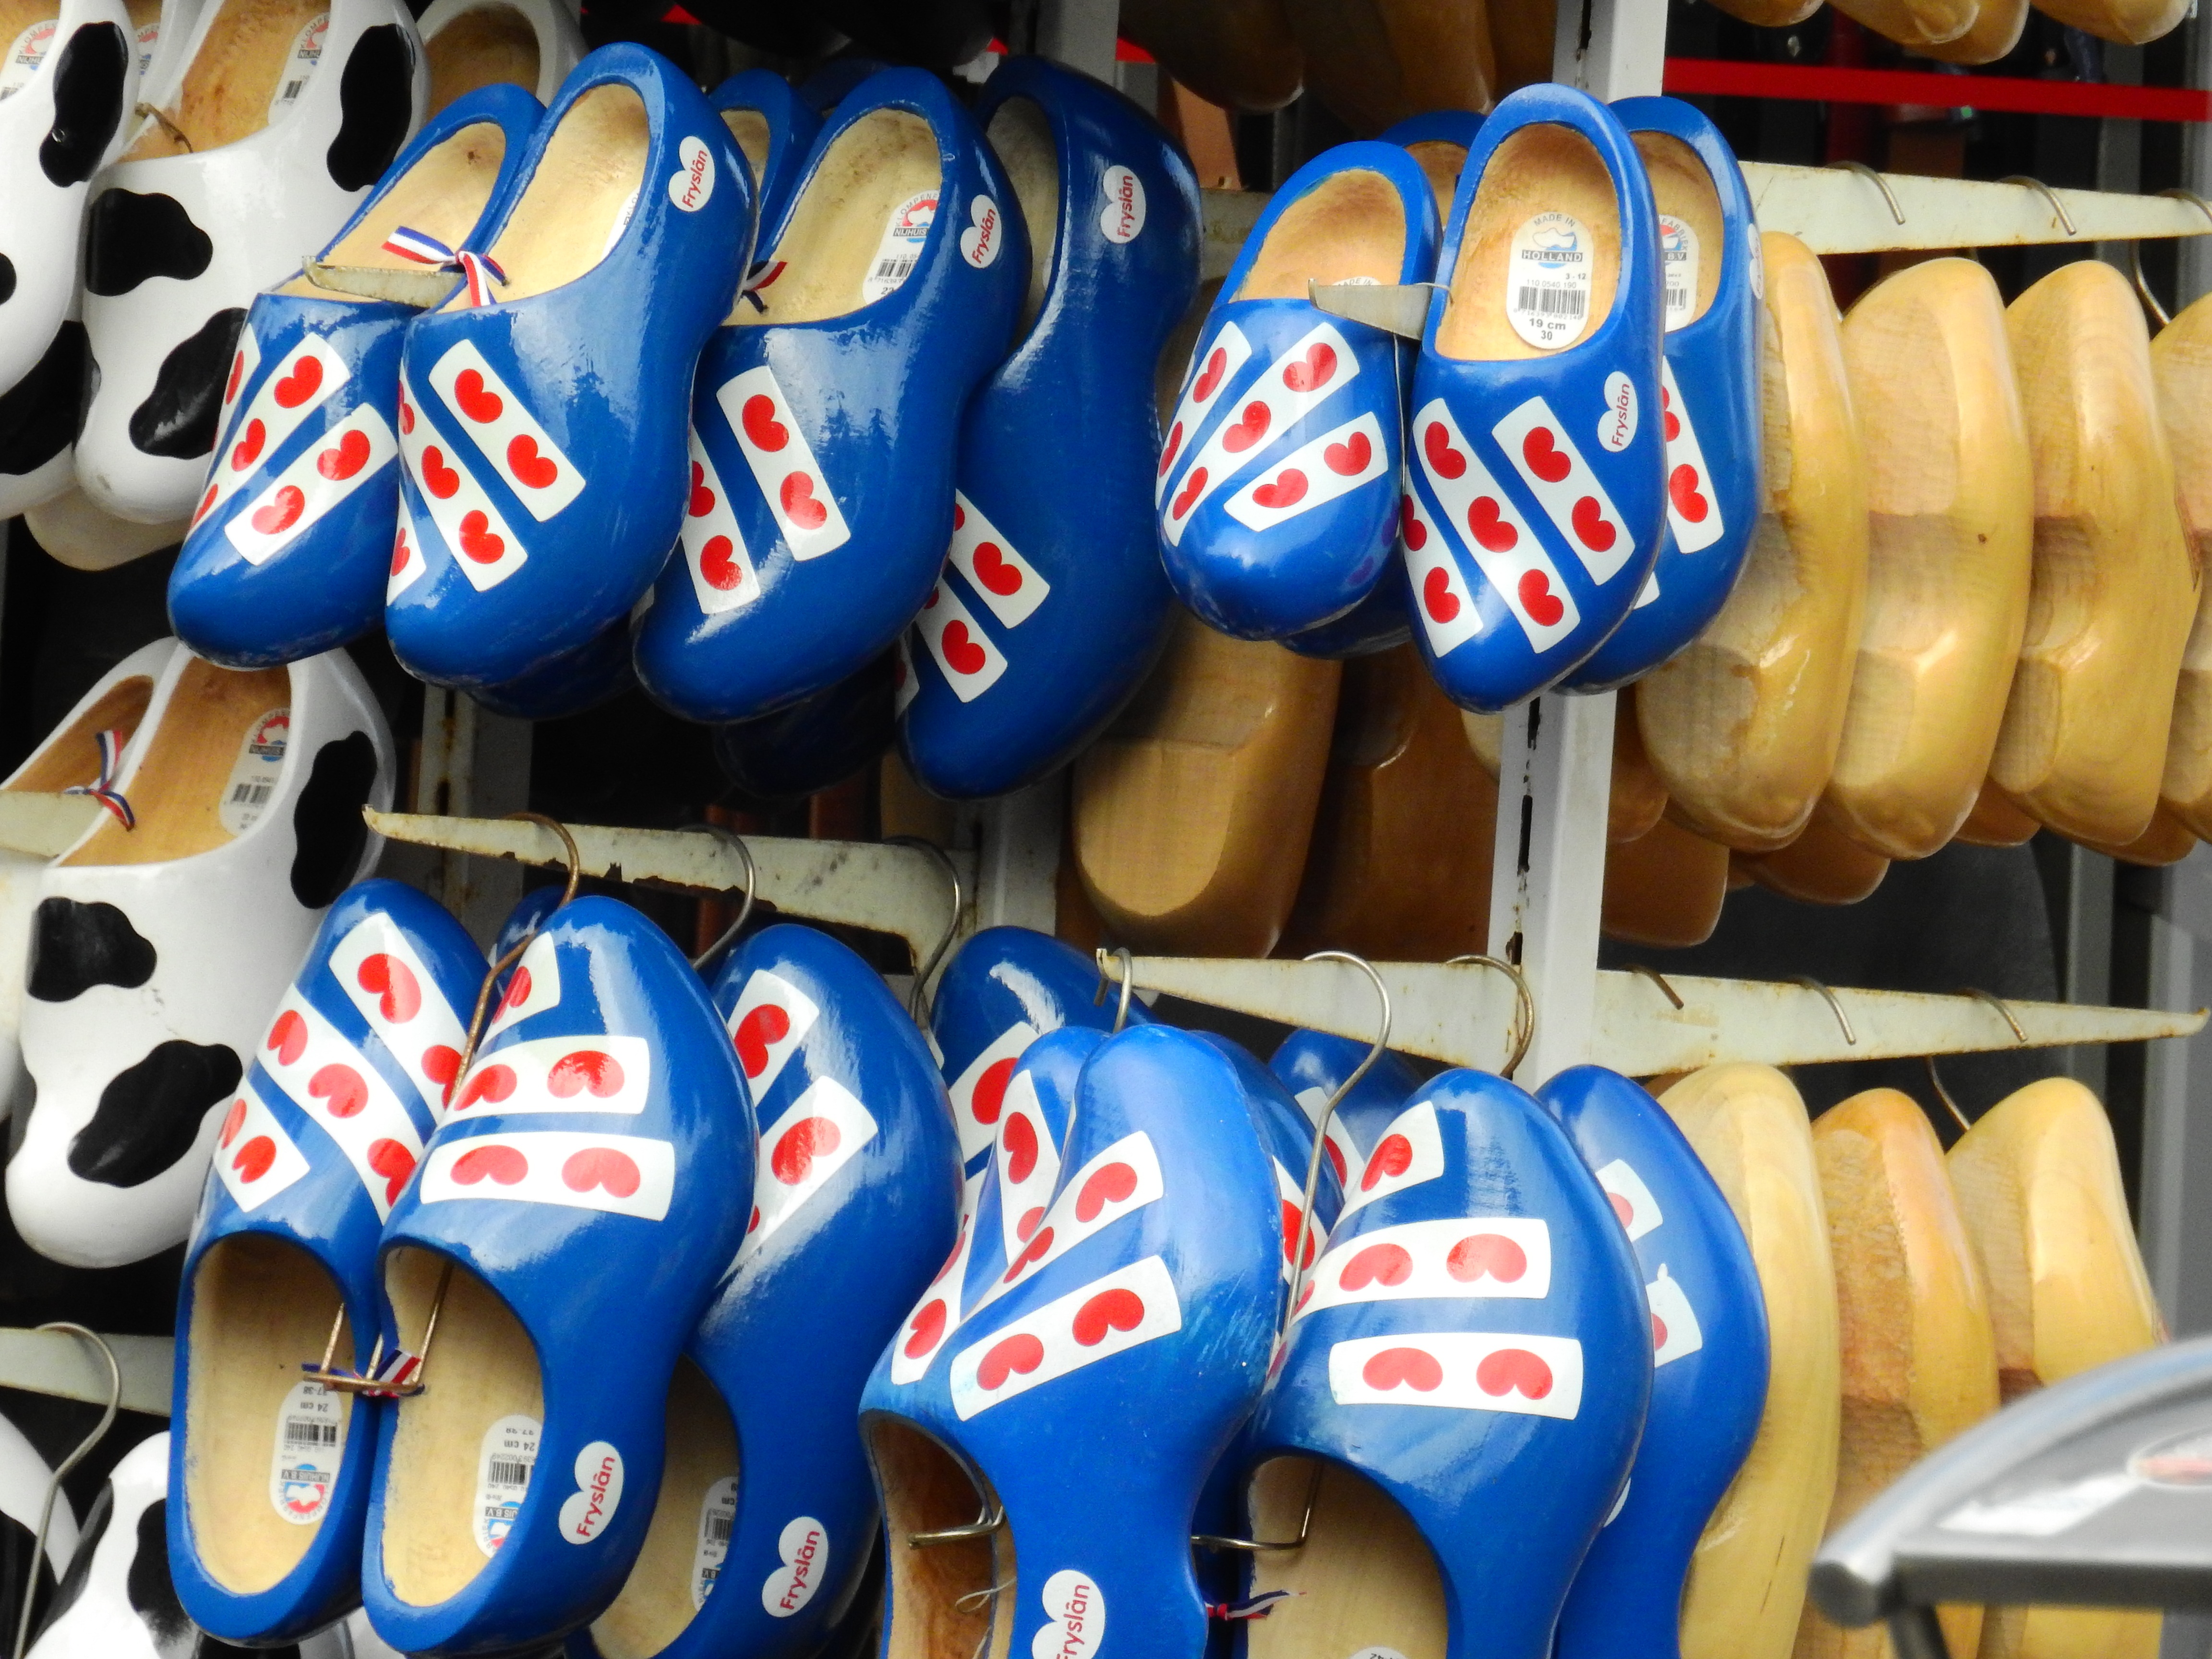
music, food, drink, blue, business, shoes, holland, netherlands, sale, tradition, traditionally, wooden shoes, bicycle racing